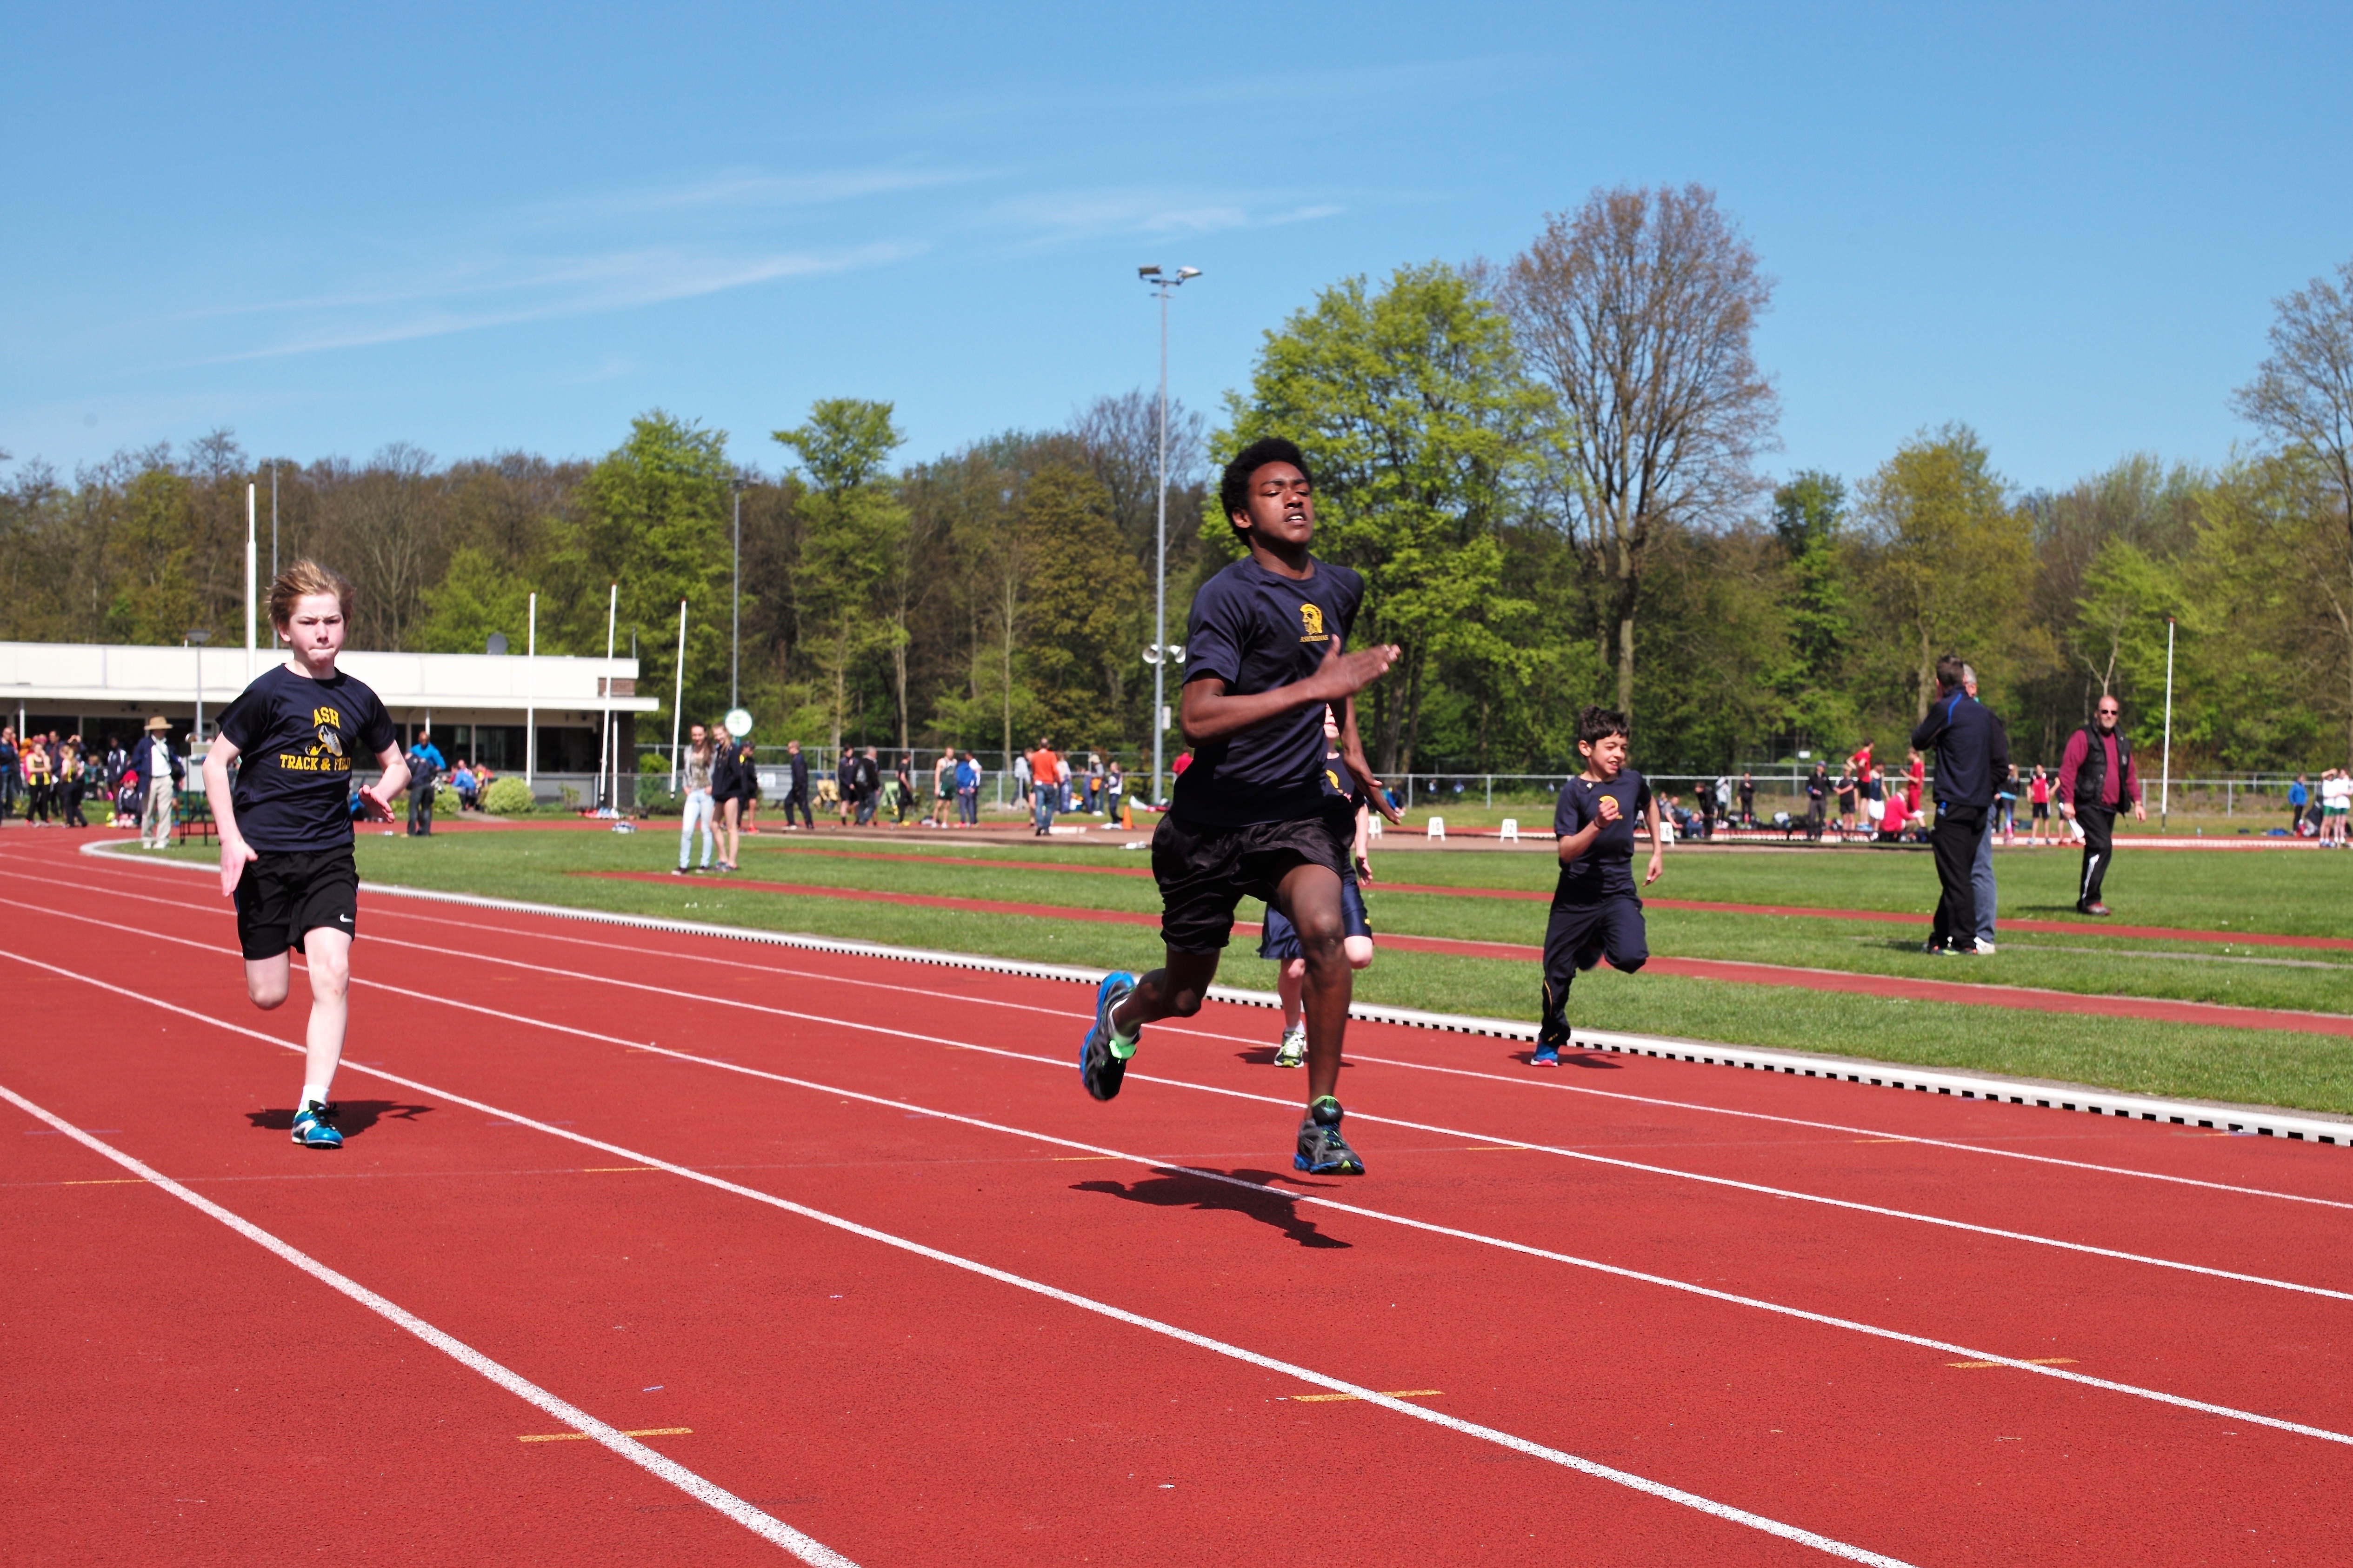
track, run, runner, ash, race, competition, holland, hague, netherlands, international, girls, m, american, sports, boys, 50, school, runners, junior, leica, 240, summilux, varsity, athletics, meet, sprint, physical exercise, human action, track and field athletics, middle distance running, 800 metres